Caldera

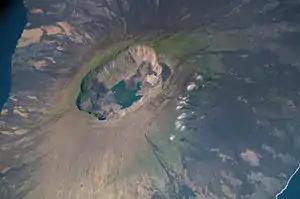
Satellite photograph of the summit caldera on Fernandina Island in the Galápagos archipelago

For their 1968 paper that first introduced the concept of a resurgent caldera to geology, R.L. Smith and R.A. Bailey chose the Valles caldera as their model. Although the Valles caldera is not unusually large, it is relatively young (1.25 million years old) and unusually well preserved, and it remains one of the best studied examples of a resurgent caldera. The ash flow tuffs of the Valles caldera, such as the Bandelier Tuff, were among the first to be thoroughly characterized.